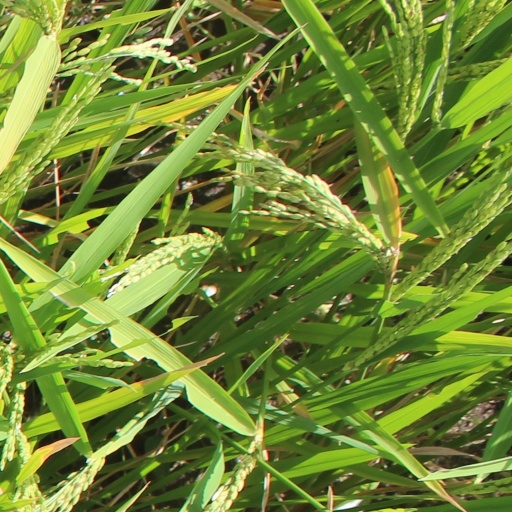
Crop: rice